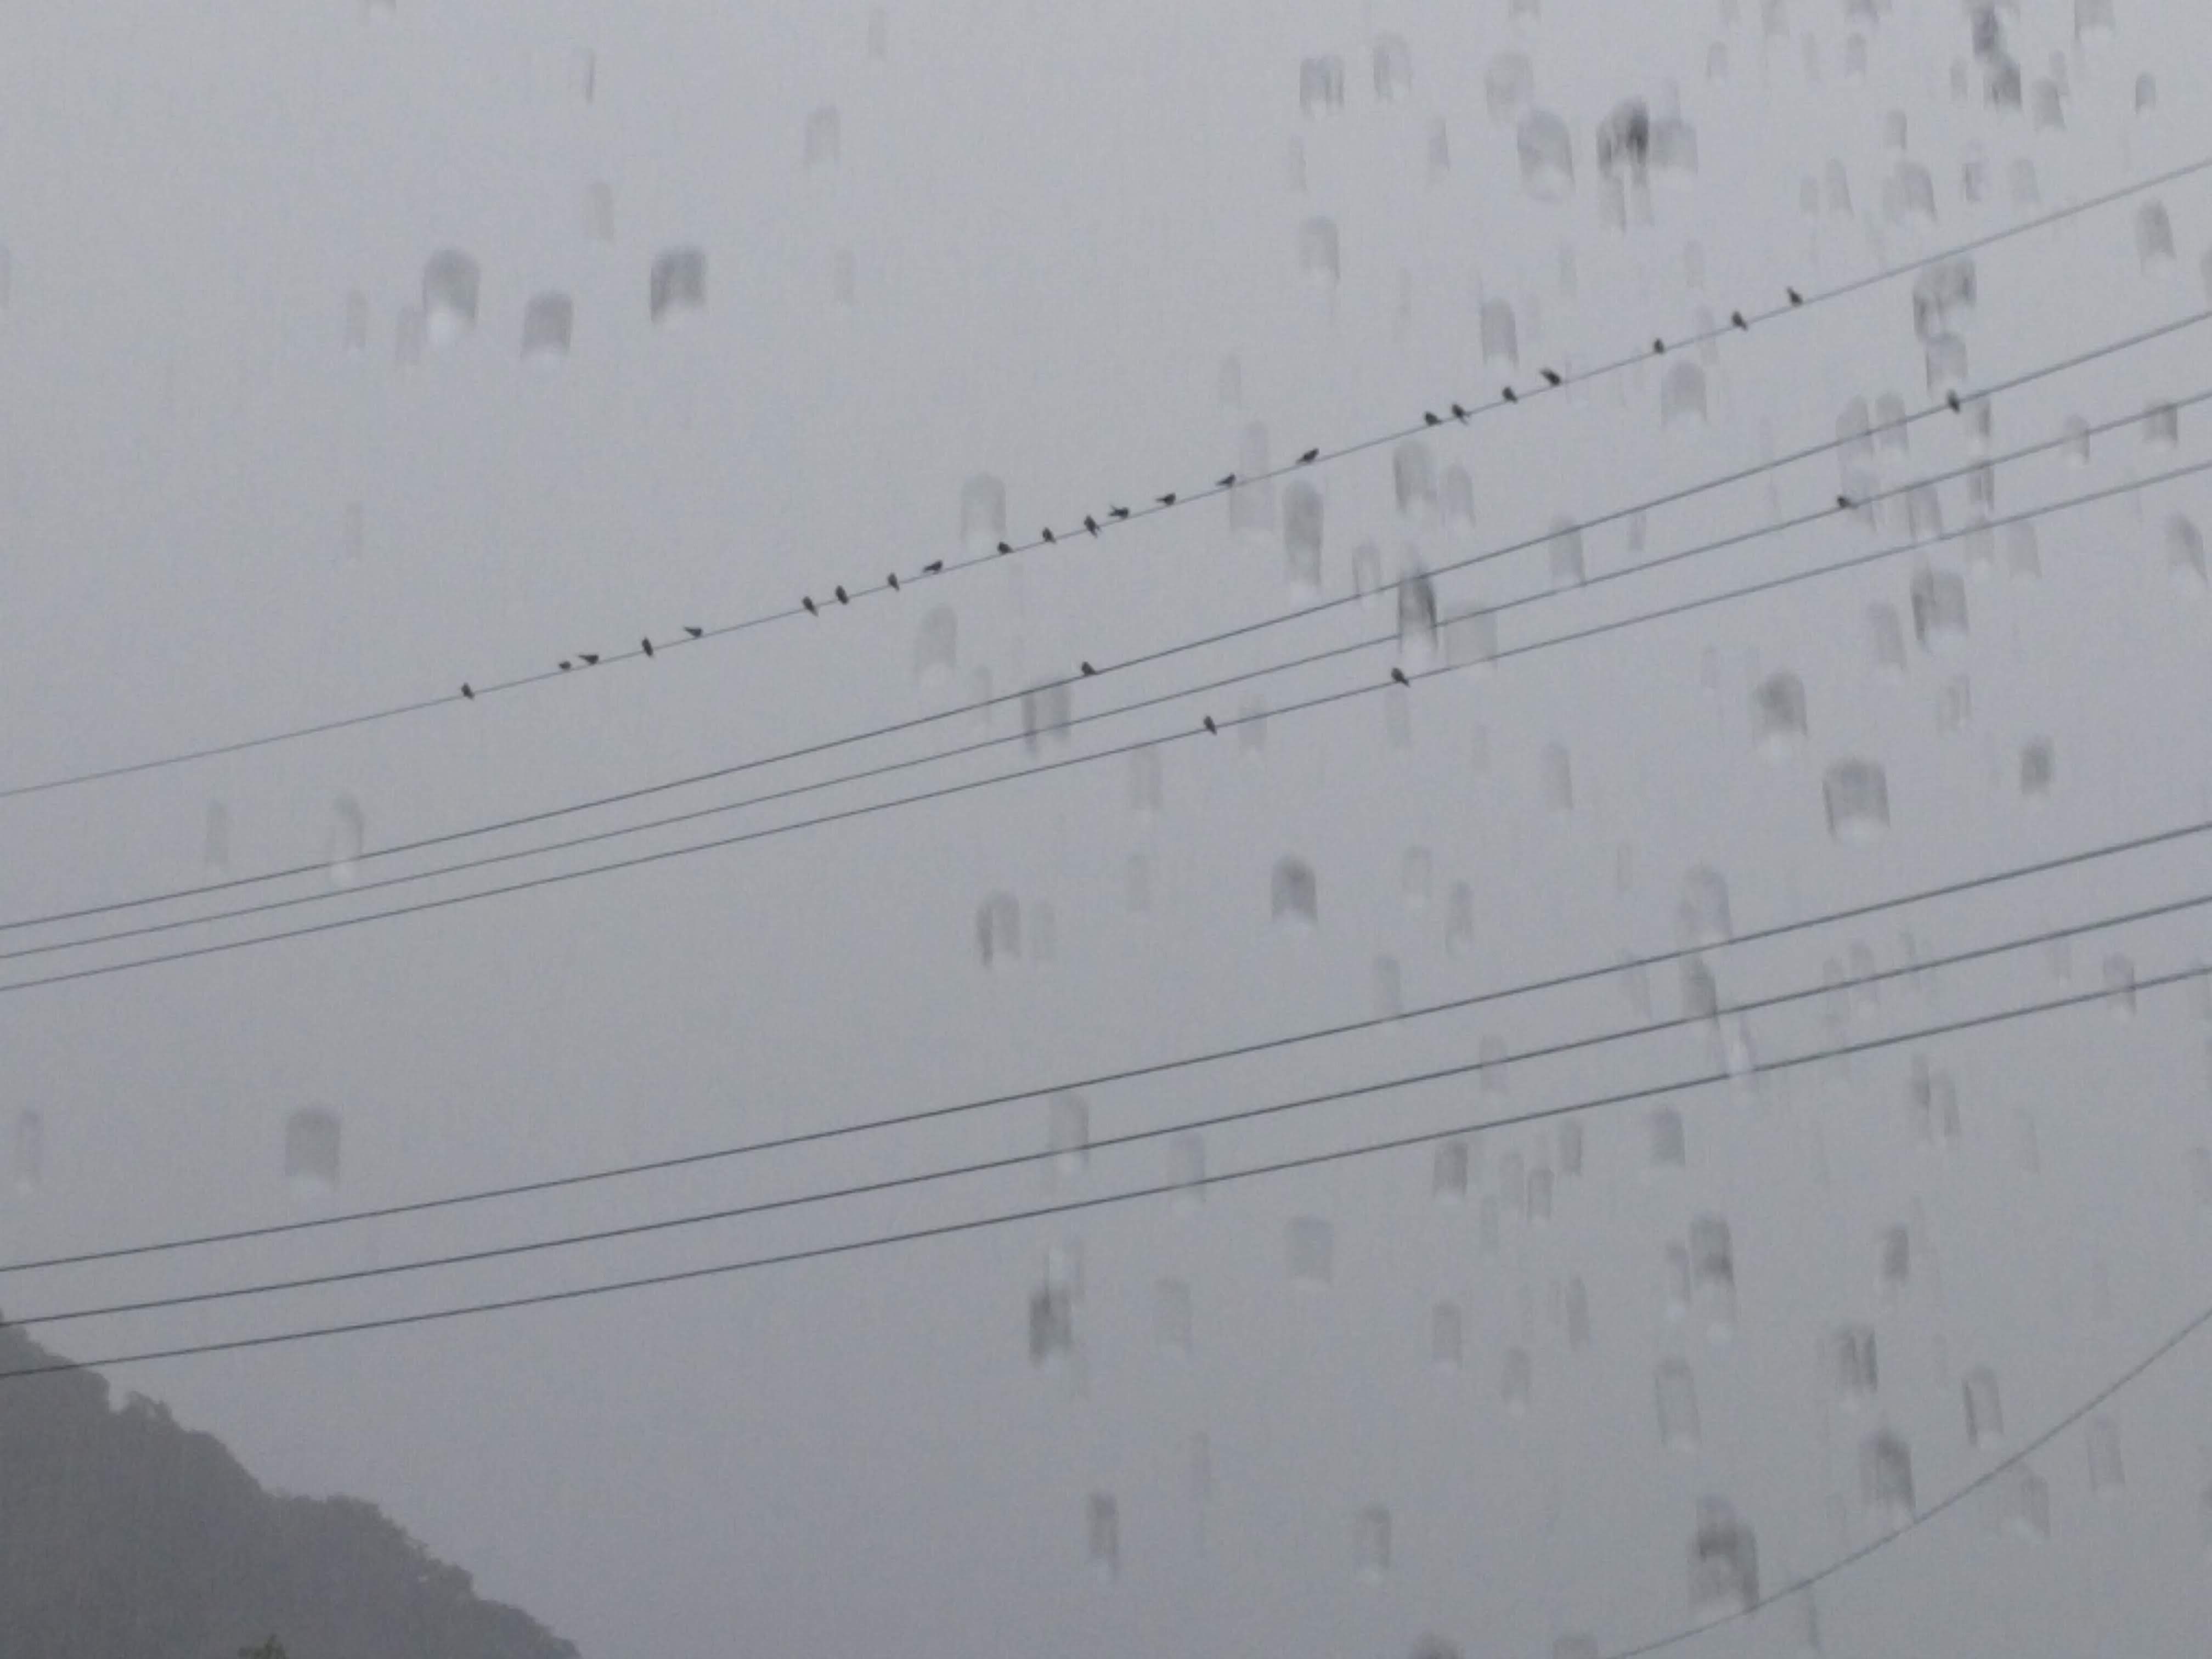
rain, grey, birds, wire, rainy day, gray, sky, weather, downpour, japan, raindrops, fog, line, angle, font, snow